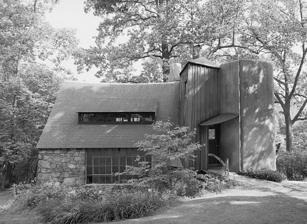
Building: Wharton Esherick Studio
Country: United States of America
Year built: 1972
United States historic place Wharton Esherick Studio U.S. National Register of Historic Places U.S. National Historic Landmark Wharton Esherick Studio Show map of Pennsylvania Show map of the United States Location 1520 Horseshoe Trail, near Malvern , Tredyffrin Township, Pennsylvania Coordinates 40°5′1″N 75°29′36″W / 40.08361°N 75.49333°W / 40.08361; -75.49333 Area 12 acres (4.9 ha) Built 1926-1966 Architect Wharton Esherick Architectural style Arts and Crafts , vernacular architecture , expressionism , modernism NRHP reference No. 73001615 Significant dates Added to NRHP April 26, 1973 Designated NHL April 19, 1993 The Wharton Esherick Studio was the studio and home of Wharton Esherick (1887-1970), an artistic polymath who is best known for his modernist sculpture and sculptural wood furniture. Built into the south slope of Valley Forge Mountain in Malvern, Pennsylvania , the Studio was a forty year project for Esherick, who constructed, expanded, and altered the building on an ongoing basis between 1926 and 1966. The Studio reflects Esherick's wide interest in twentieth-century art and design movements, from Arts and Crafts to German Expressionism to Modernist sculpture. The Studio is now preserved as part of the Wharton Esherick Museum . There are four historic structures on the Wharton Esherick Museum site: the Wharton Esherick Studio, where Esherick lived and worked; the 1956 workshop designed with Louis Kahn and Anne Tyng ; the 1928 German Expressionist log garage which now serves as the museum visitor center; and Esherick's woodshed. There is also a recent reconstruction of Esherick's 1920s German Expressionist outhouse . The Studio, from its structural forms down to the door handles and light pulls, was designed and built by Wharton Esherick to create a total work of art, or Gesamtkunstwerk . The building is filled with more than 300 of Wharton Esherick's artworks and personal belongings, including sculpture, furniture, paintings and prints. The Wharton Esherick Museum was incorporated as a non-profit corporation in 1971, it opened for visitors in 1972, and in 1973 was listed on the National Register of Historic Places. The studio was declared a National Historic Landmark in 1993. References Wikimedia Commons has media related to Wharton Esherick House .